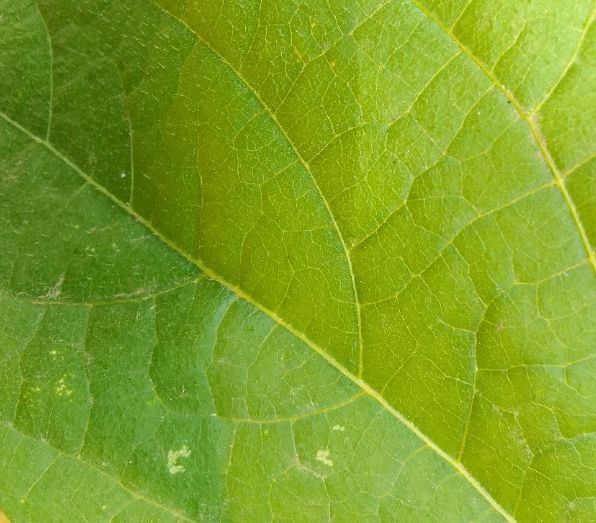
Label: healthy